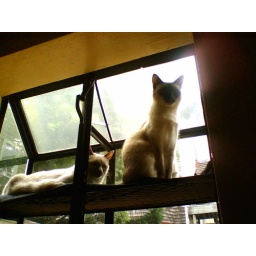
Cleaning up old phone files...the girls back in sf